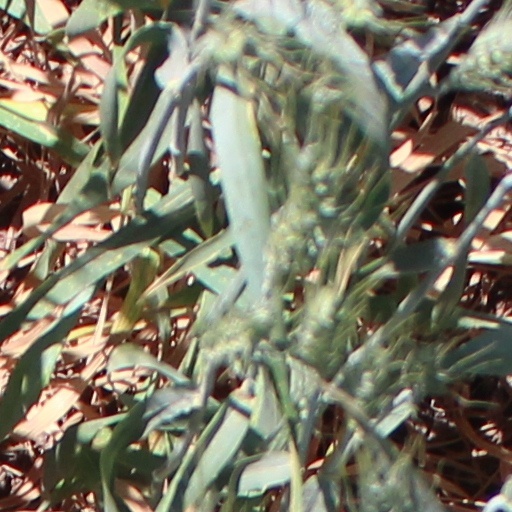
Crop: wheat